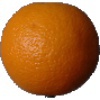
Label: Orange 1